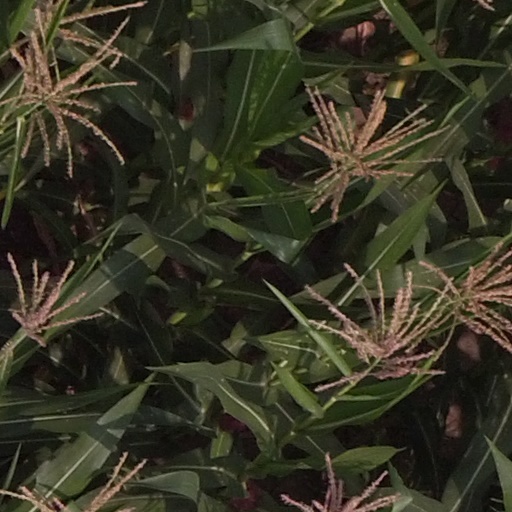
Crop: maize; corn